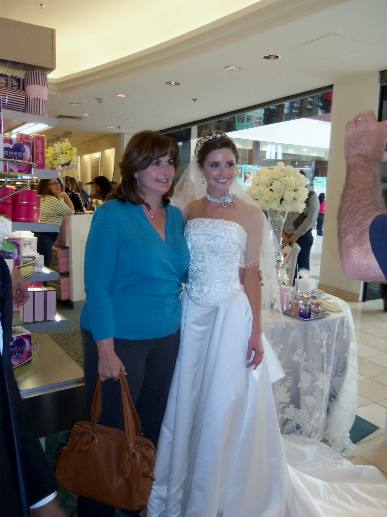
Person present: Yes